Geranomyia

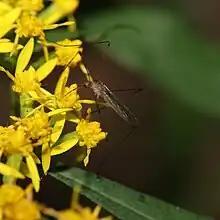
"Geranomyia" feeding on a goldenrod plant in the family, "Solidago". Photo: M. Worth 2023

Geranomyia (Diptera: Limoniidae), nectar feeding crane flies, are a genus of crane fly in the family Limoniidae. The majority of "Geranomyia" species have been recorded from the southern hemisphere, however there are currently 356 described species from around the world. The neotropical region of the world provides some of the greatest species diversity with many species still unknown and undescribed. Larvae of "Geranomyia" can be found in aquatic or semi aquatic habitats, often on hygropetric habitats in streams and rivers. Adults are often found in a bobbing movement when feeding on nectar from composite flowers, yet the purpose of nectar feeding remains unknown.